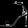
Label: Sandal